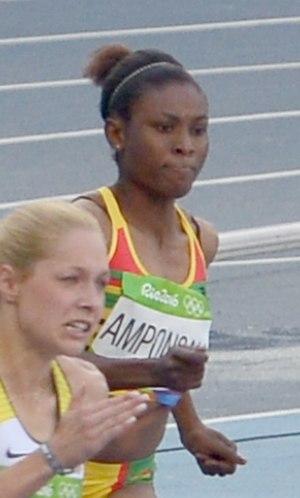
4ème Série du 200m féminin de Rio 2016
Janet Amponsah est une sprinteuse ghanéenne.